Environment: real
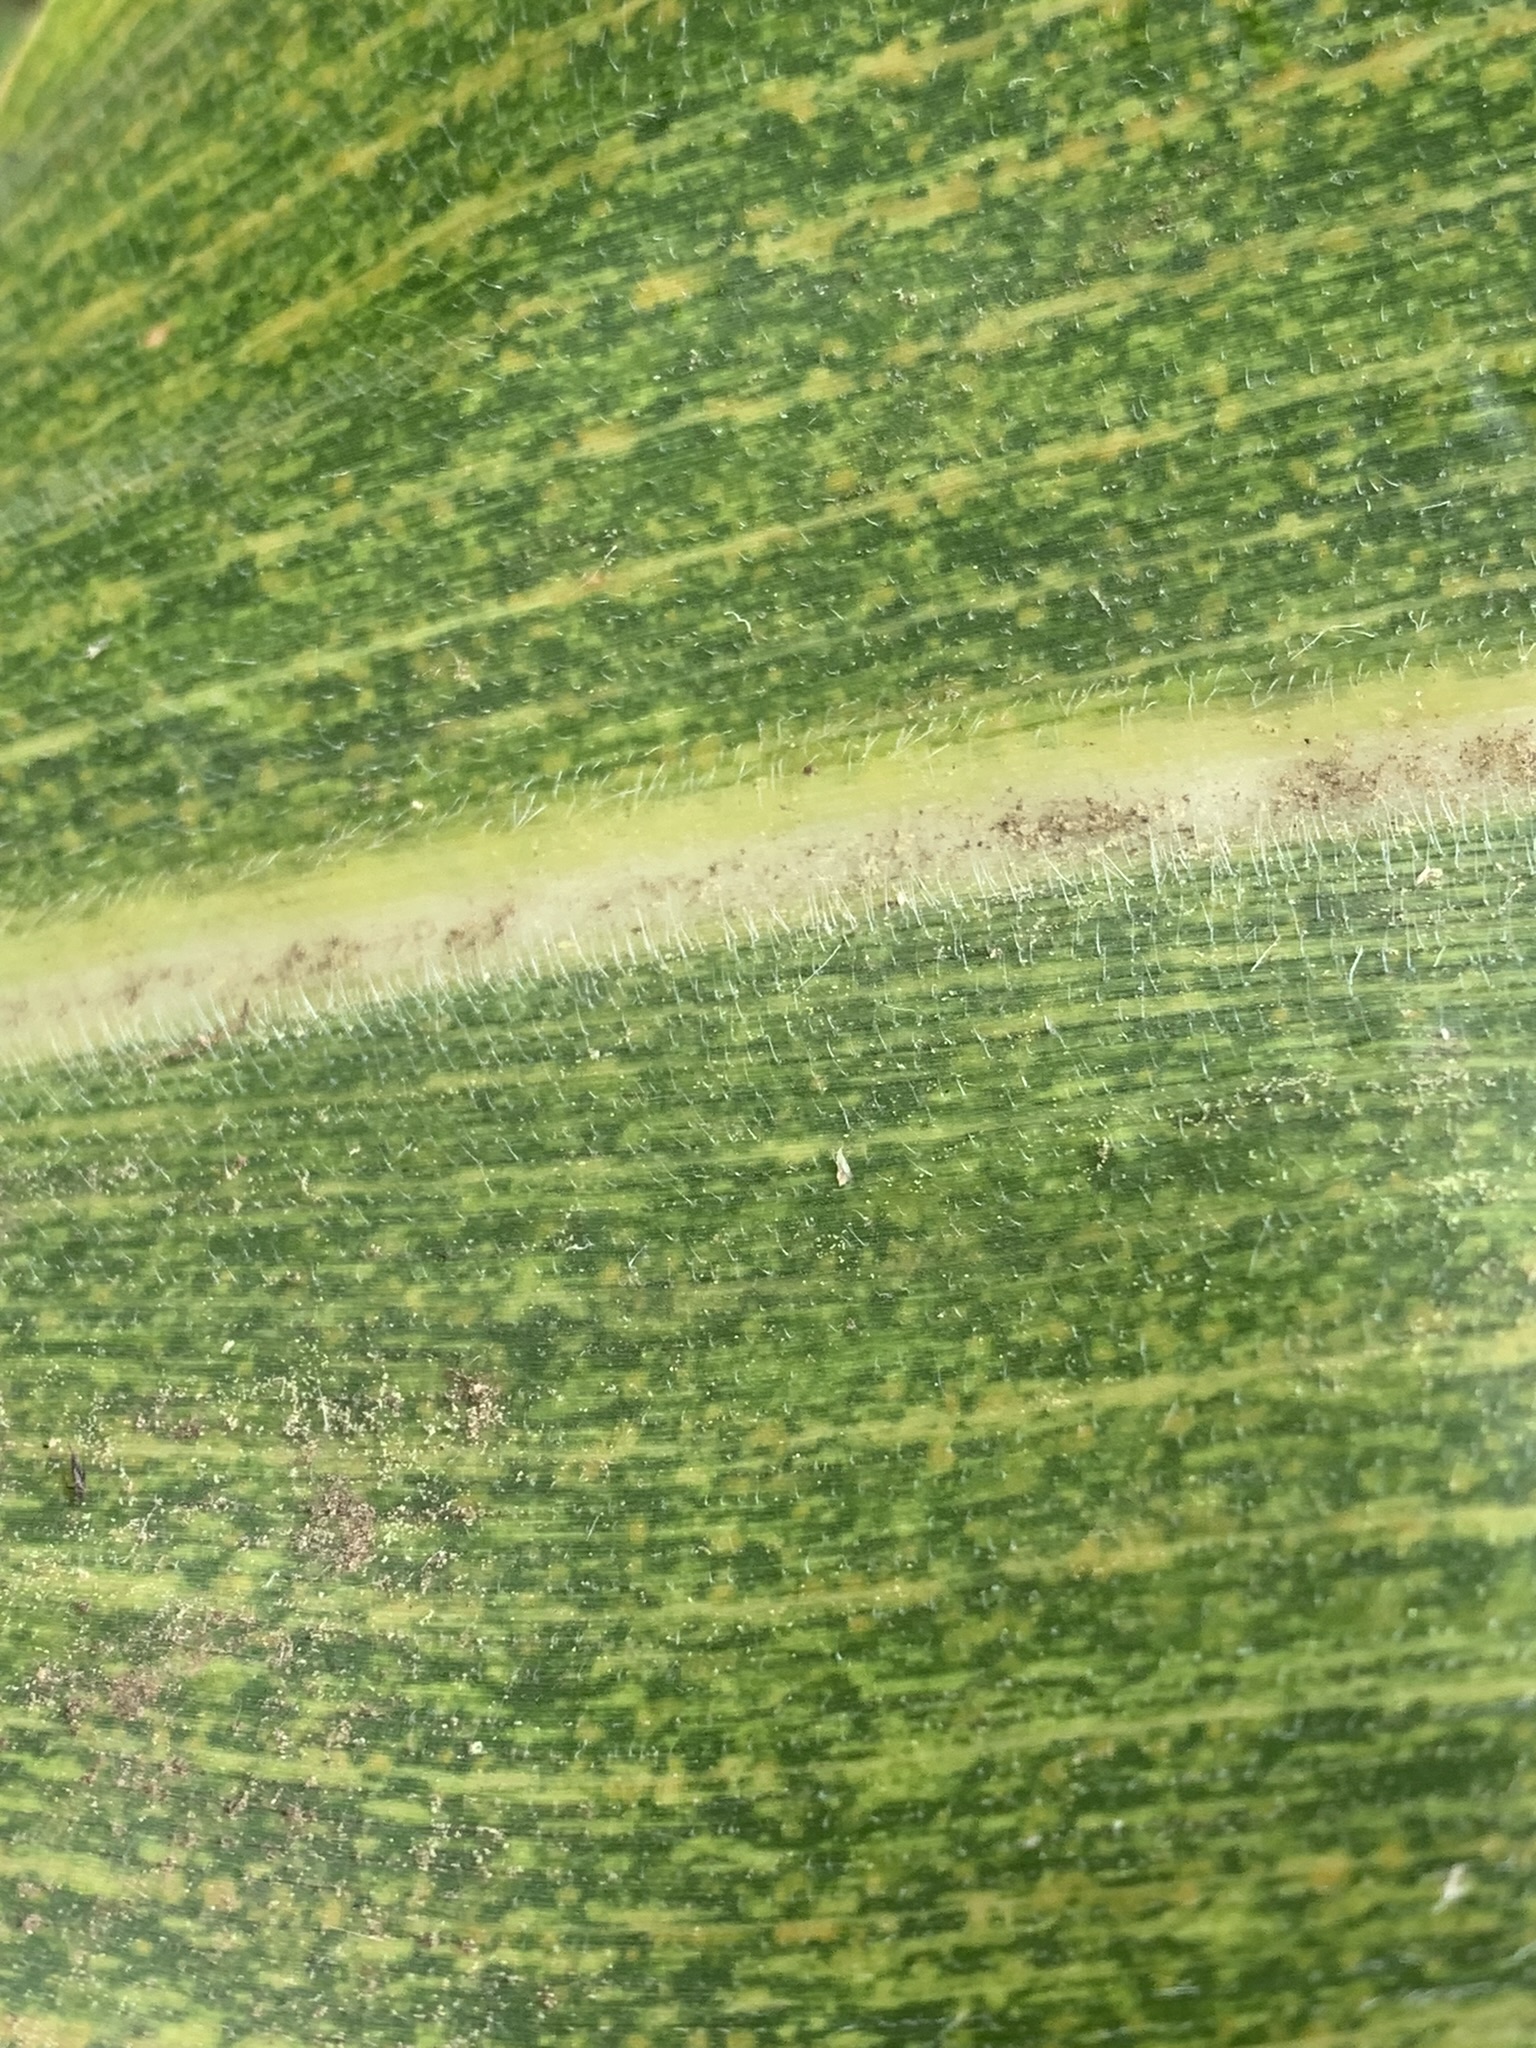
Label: lethal_necrosis